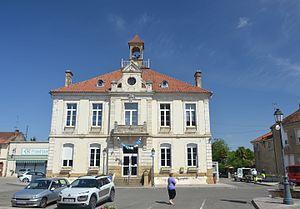
Mairie de Riscle
Riscle est une commune française située dans le département du Gers en région Occitanie.